Tibetan Buddhism

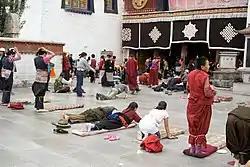
Buddhists performing prostrations in front of Jokhang Monastery.

Study of major Buddhist Indian texts is central to the monastic curriculum in all four major schools of Tibetan Buddhism. Memorization of classic texts as well as other ritual texts is expected as part of traditional monastic education. Another important part of higher religious education is the practice of formalized debate.